Proton Persona (2007)

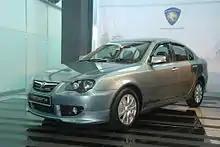
Proton Persona Elegance

The CM Persona given a facelift under the name Proton Persona Elegance on 18 March 2010. It featured a revised front grille, headlamps, front and rear bumper, bodykit, and LED tail lamps. The Campro IAFM engine's power output remains unchanged, but was upgraded with a completely new 32 bit ECU from Continental's VDO division. Five trim lines were available; Base-Line (Manual or Automatic), Medium-Line (Manual or Automatic) and High-line (Automatic) along with five colours; Brilliant Red, Genetic Silver, Tranquility Black, Bronze Garnet and Chiffon Green respectively. A sixth colour, Solid White, joined the range in May 2011.